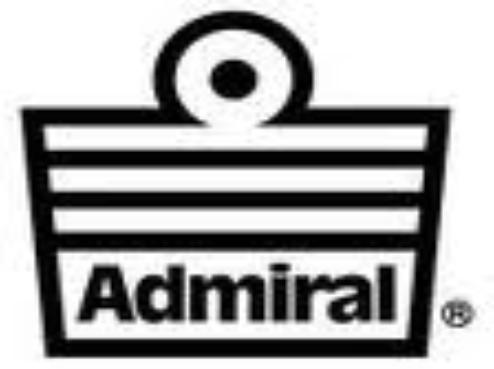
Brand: Admiral
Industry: Clothes